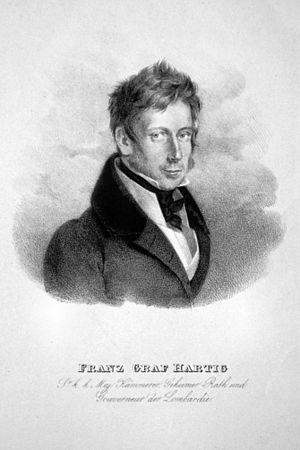
Franz de Paula, comte von Hartig est un homme politique et un journaliste autrichien. Il utilise comme pseudonyme journalistique Gotthelf Zurecht.